Sklerolibyon

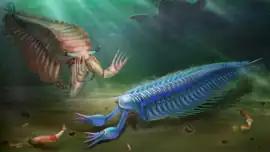
Restoration of "Sklerolibyon" (right) and close relative "Fortiforceps" (left)

Sklerolibyon is an extinct genus of megacheiran marine arthropod, known from the Cambrian aged Chengjiang biota of Yunnan, China. It is a member of the family Jianfengiidae, alongside "Jianfengia" and "Fortiforceps," and possibly also "Parapeytoia". Specimens are around in length. The body is greatly elongated, and head shield is heavily sclerotised, with a pair of spines radiating outward from the sides. Alongside the pair of great appendages, there are a pair of stalked eyes and at least two other pairs of limbs on the cephalon. The trunk has 34 segments with corresponding biramous appendages, with typically megacheiran paddle-shaped exopods. The tail is unknown but like "Jianfengia" probably ended in a telson spine.